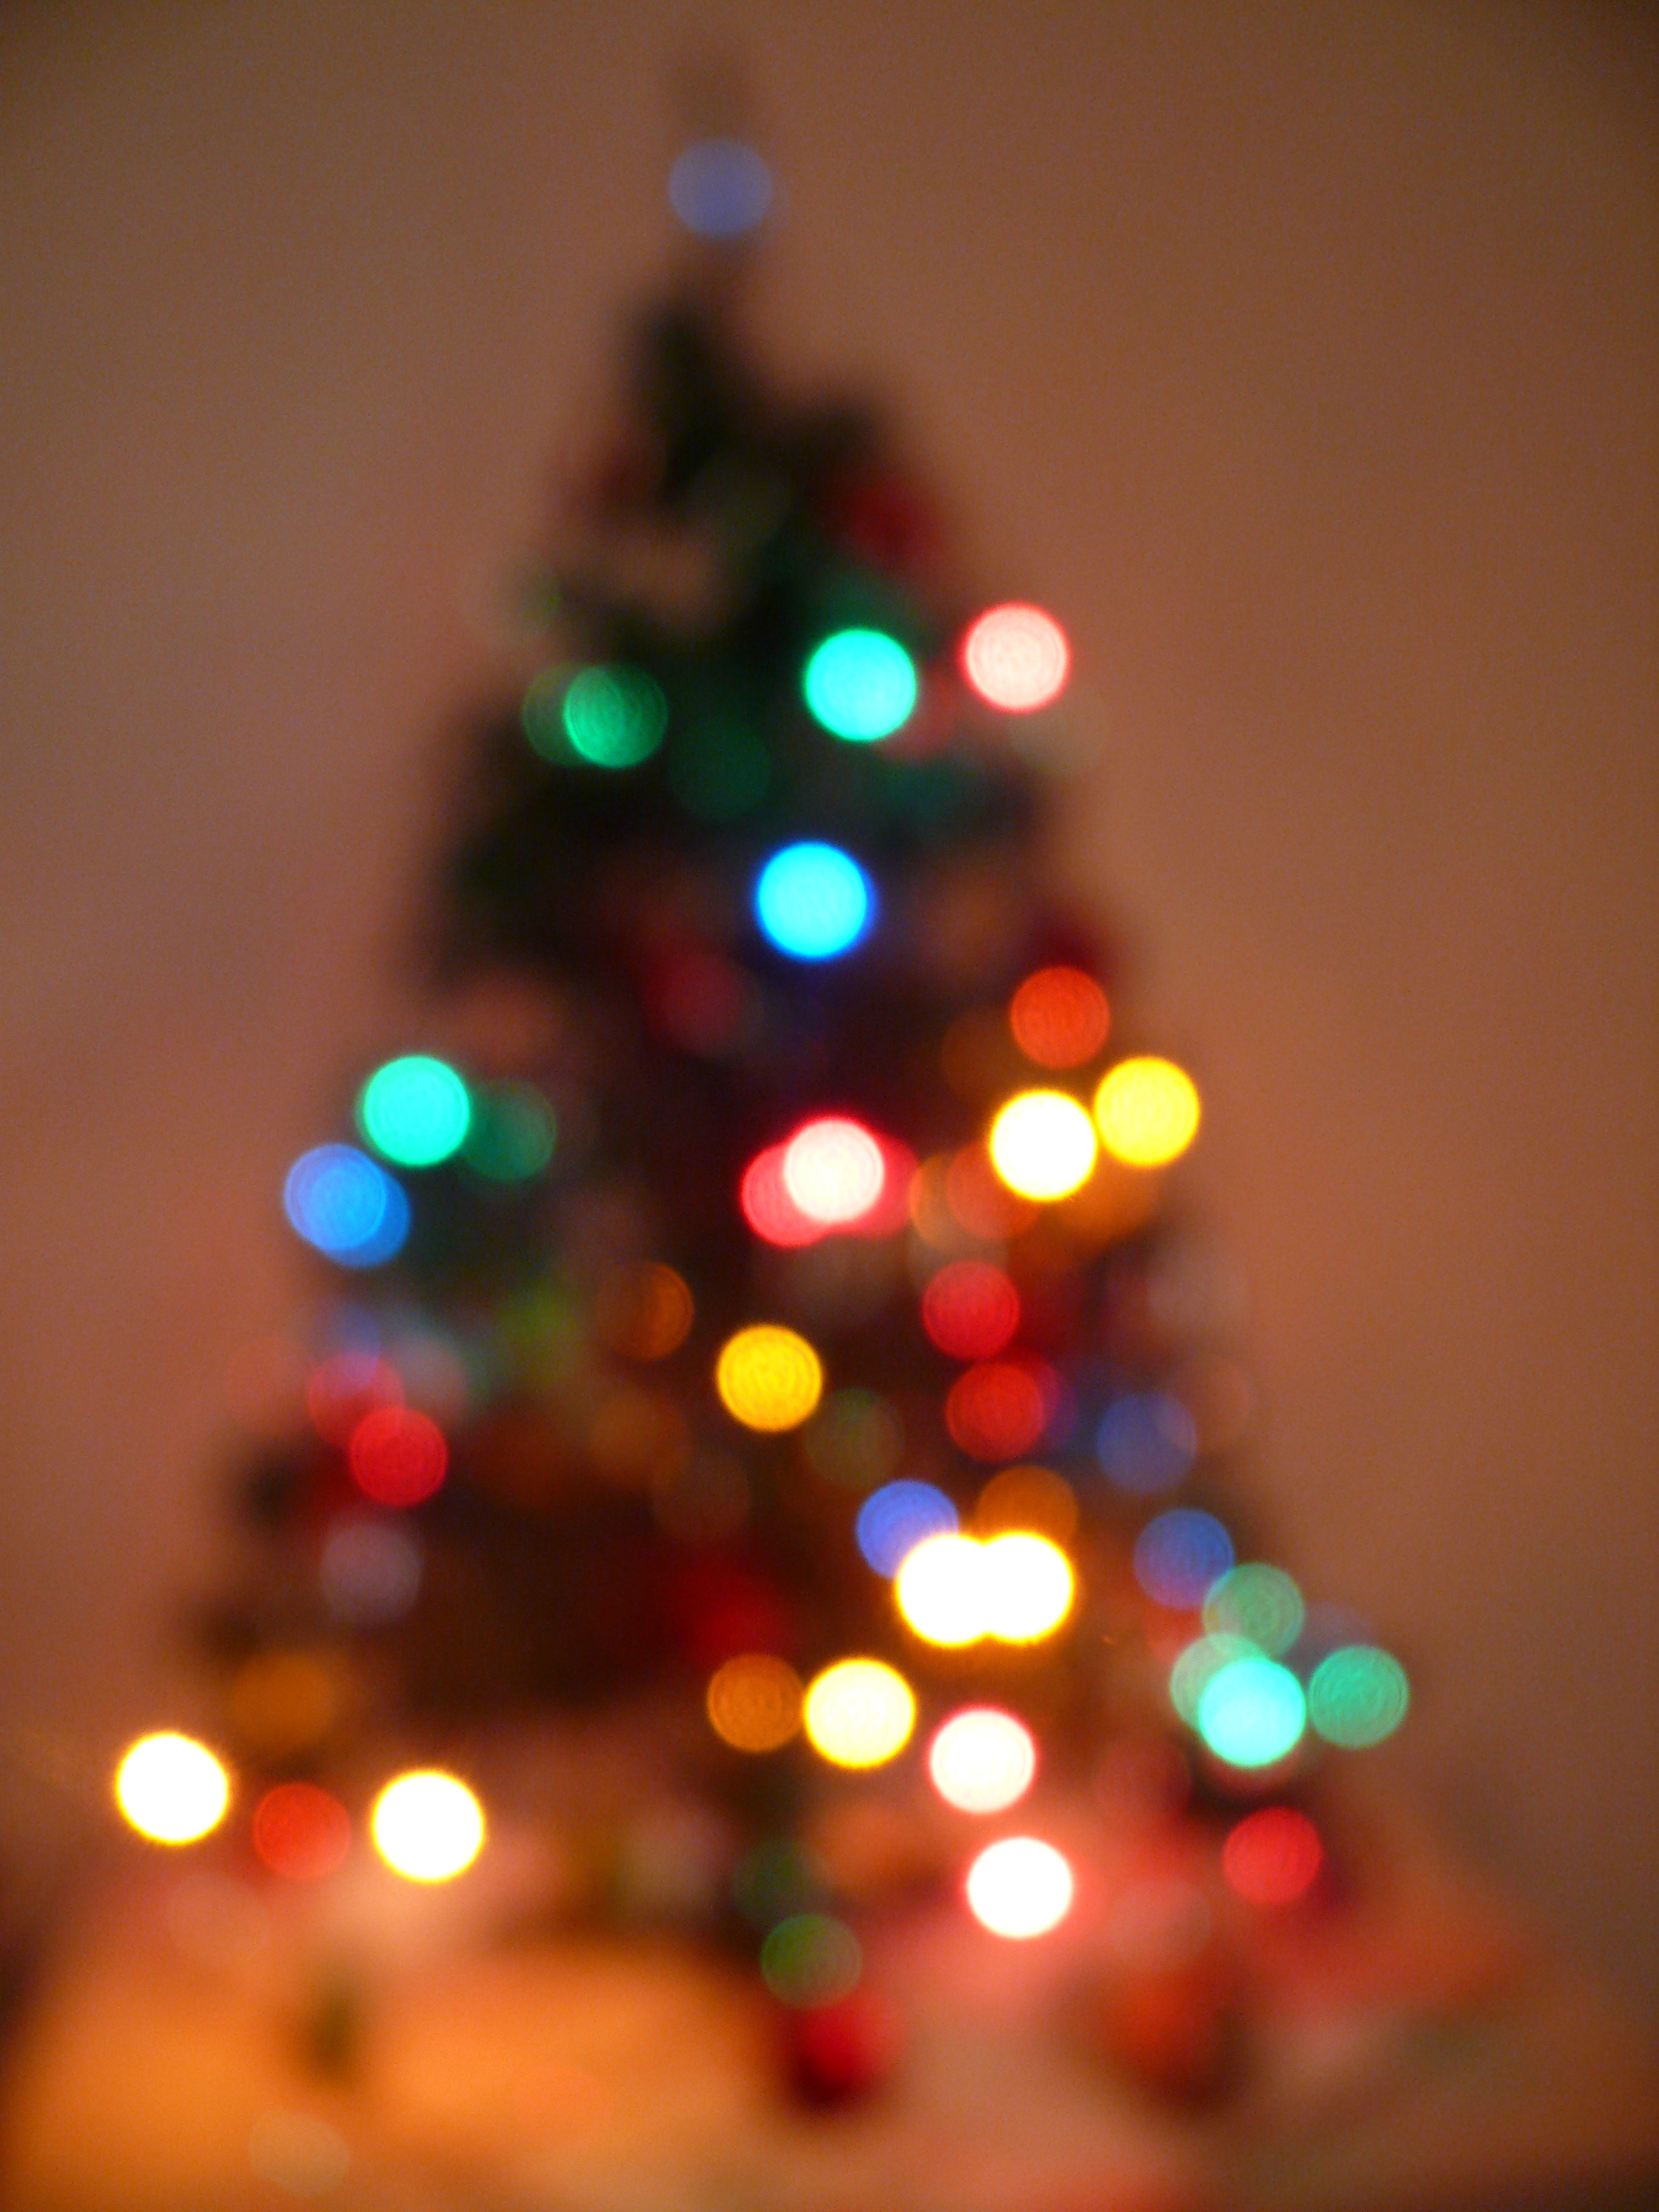
branch, winter, light, petal, red, color, holiday, christmas, decor, christmas tree, circle, conifer, christmas decoration, lights, xmas, santa claus, presents, macro photography, christmas lights